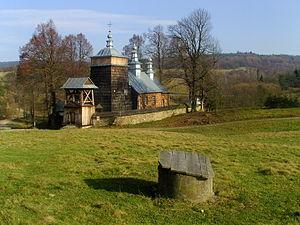
Zdynia est une localité polonaise de la gmina d’Uście Gorlickie, située dans le powiat de Gorlice en voïvodie de Petite-Pologne.